Duluth, Minnesota

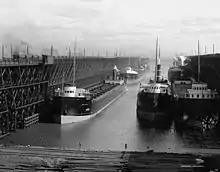

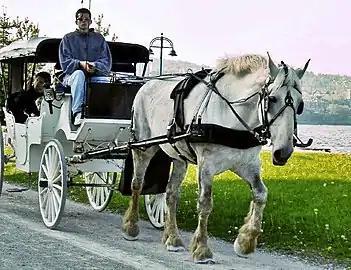
Canal Park Lakewalk carriage ride

Throughout the first half of the 20th century, Duluth continued to grow as an industrial port town, shipping iron ore from the Mesabi Range and supporting a network of grain elevators, mills, and factories. The Aerial Lift Bridge (earlier known as the "Aerial Bridge" or "Aerial Ferry Bridge") was built in 1905 and was the United States' first transporter bridge. Only one other like it was ever constructed in the country. Duluth played a critical role in wartime production during both world wars, especially through shipbuilding in Riverside, a neighborhood created to house workers. The population peaked in 1960 at 107,884.